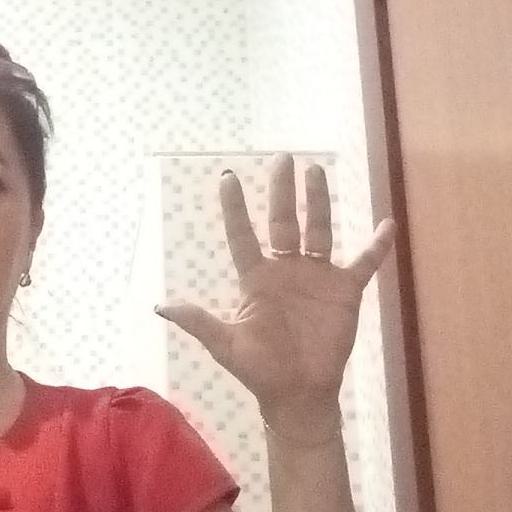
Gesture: palm